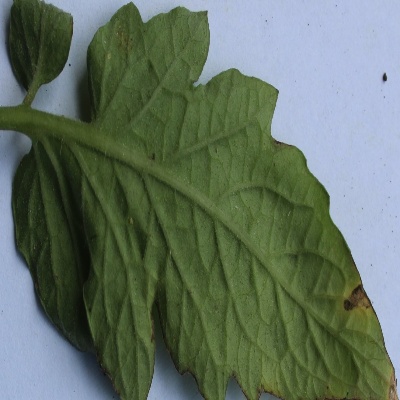
Crop: Tomato
Condition: leaf blight